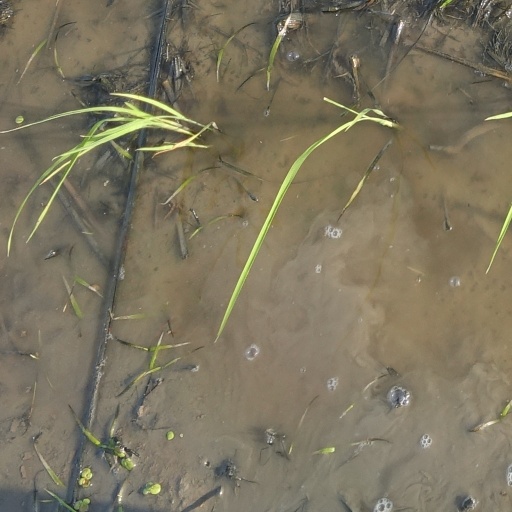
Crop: rice